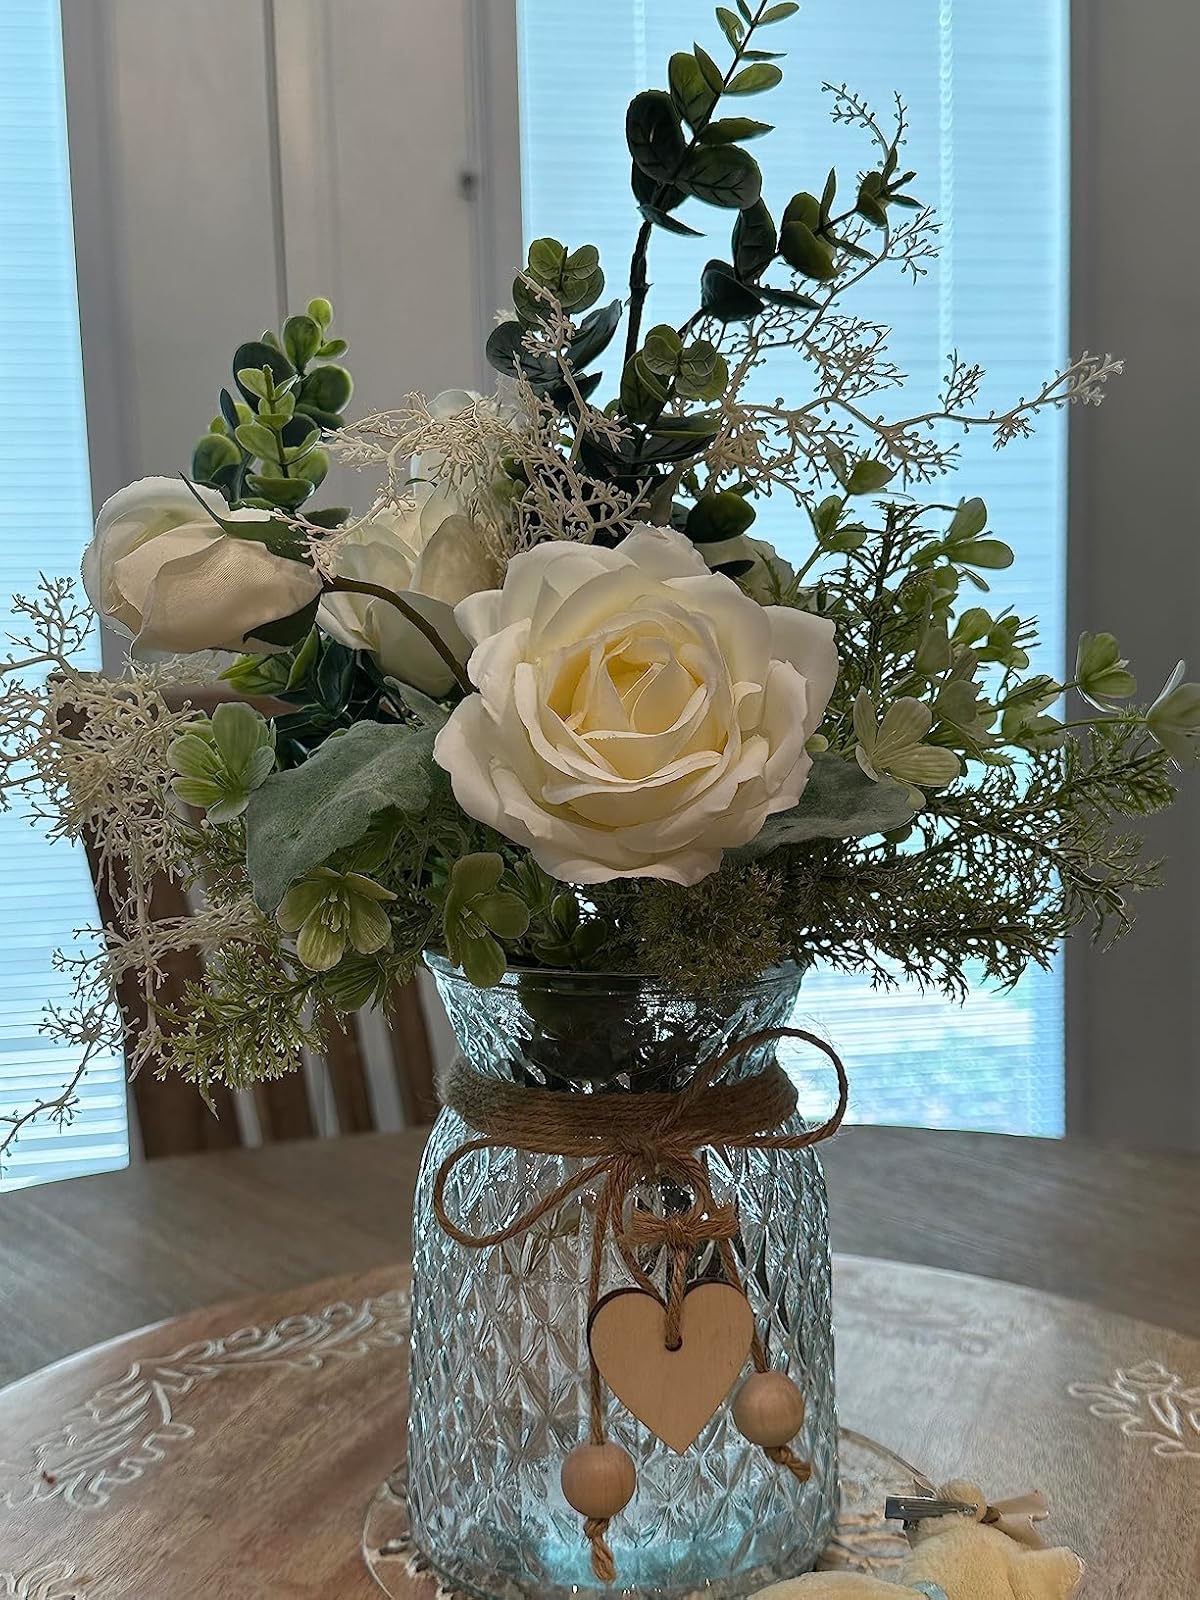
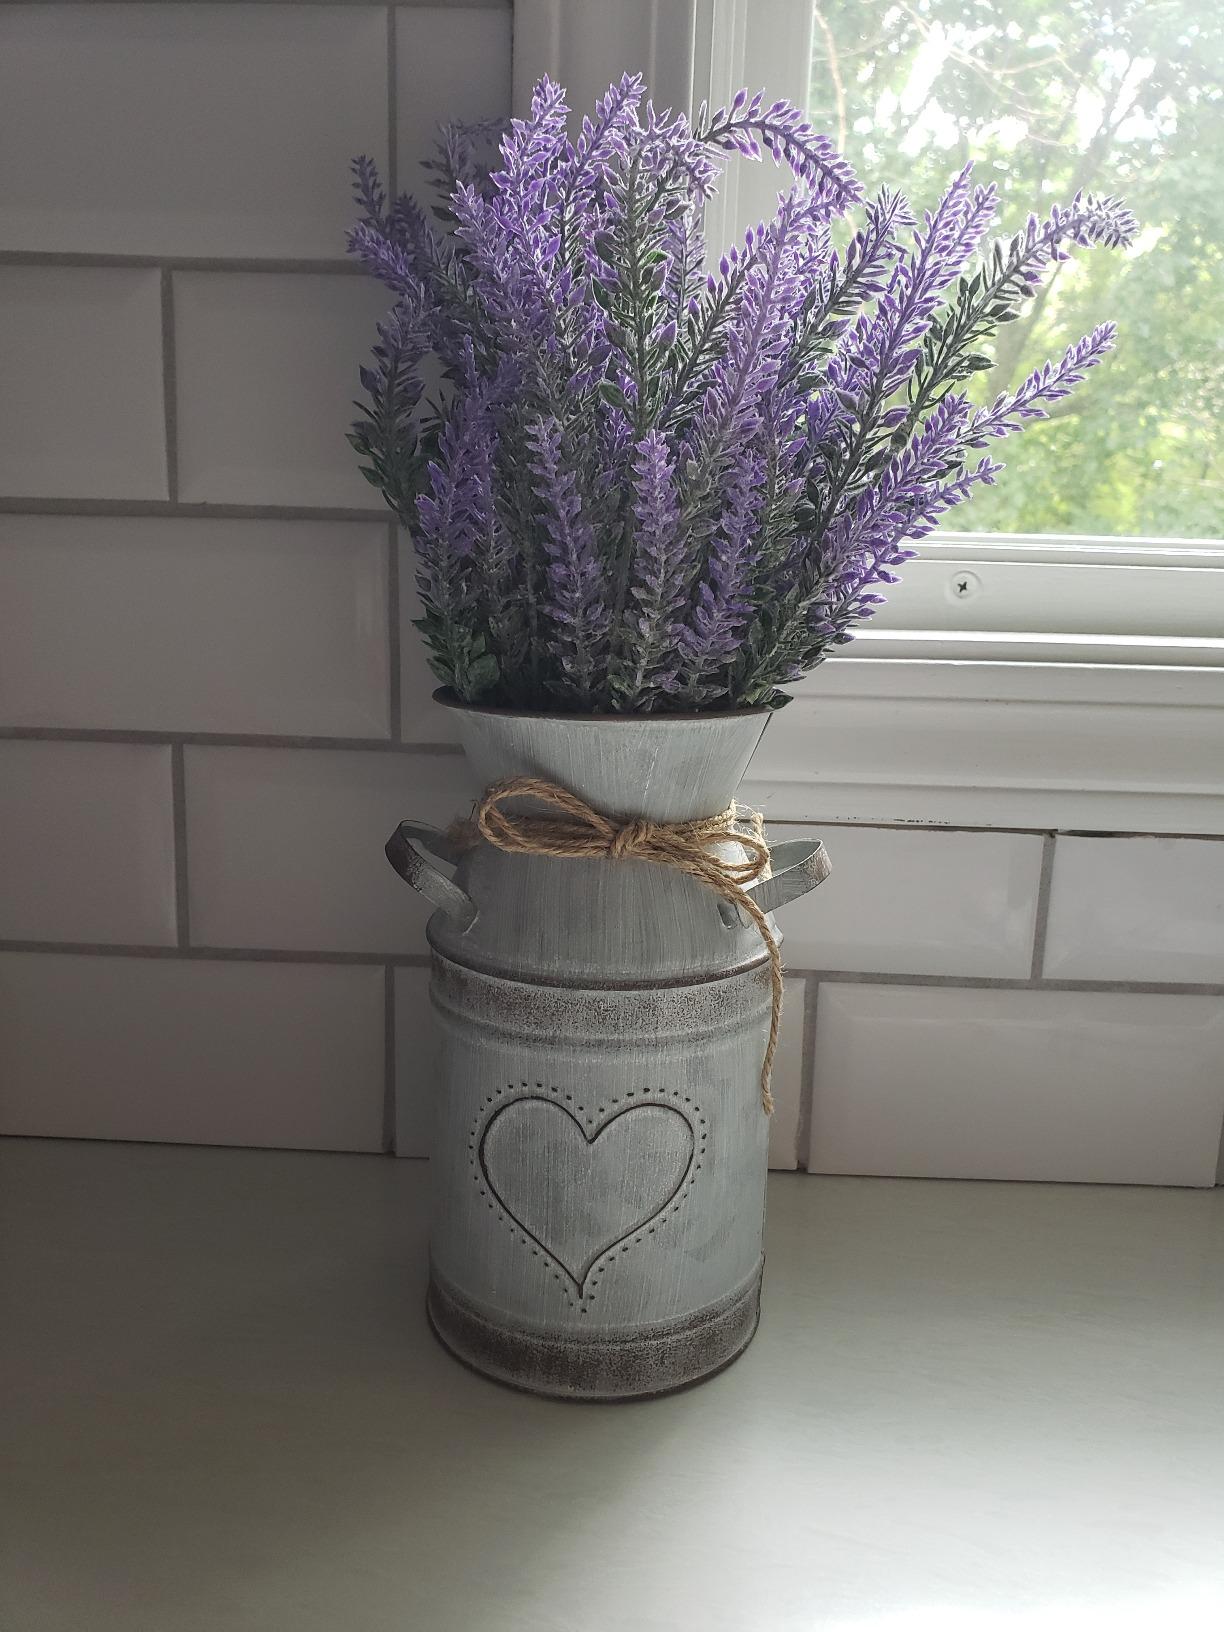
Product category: vase
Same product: no